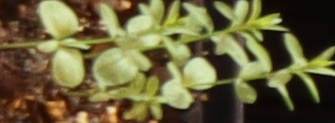
Label: Flax